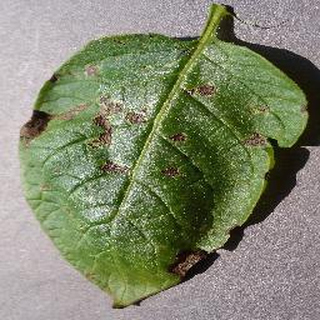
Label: potato_early_blight